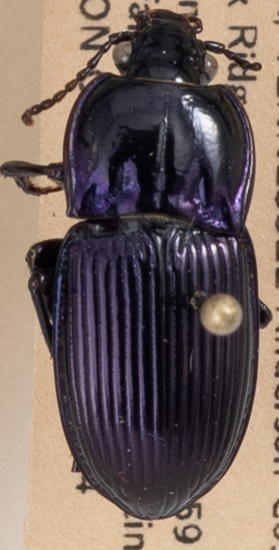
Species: Myas coracinus
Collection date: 2021-08-04
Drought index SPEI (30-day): -0.692
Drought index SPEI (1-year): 0.03
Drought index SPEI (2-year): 1.25